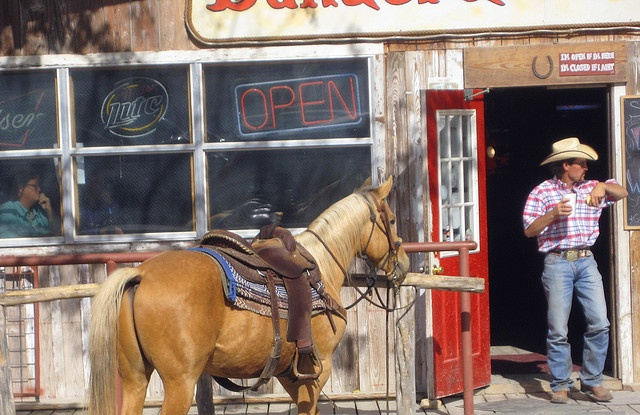
A brown horse staring at a man wearing a cowboy hat in the doorway of a store.
a person standing in a door way and a horse in the foreground
A horse watching a man standing in front of a bar's doorway.
A horse is shown in front of a store front.
A horse is waiting for it's owner outside the restaurant.